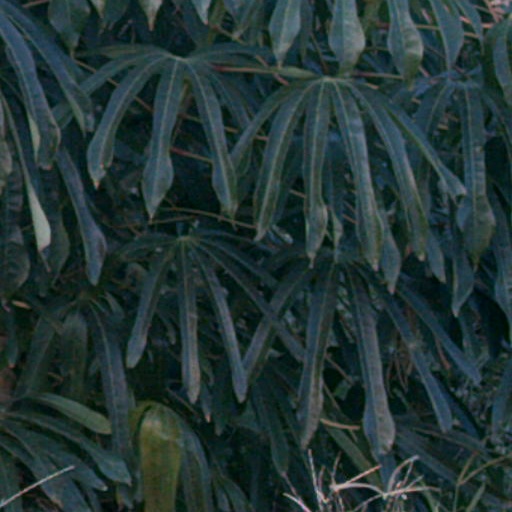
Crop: cassava